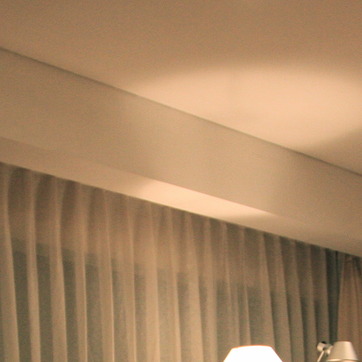
Material: painted